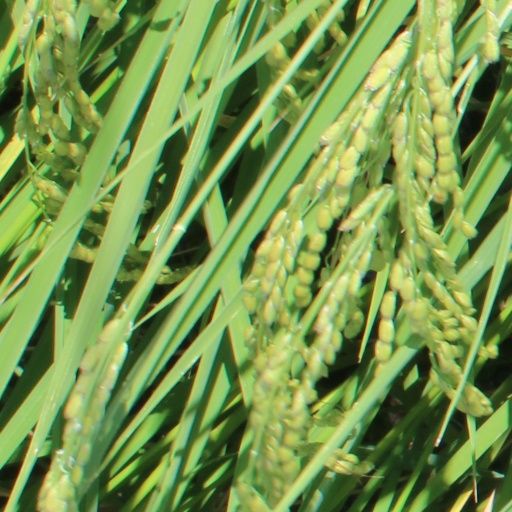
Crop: rice